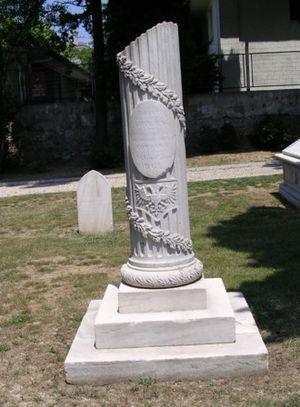
La Légion germano-britannique était un groupe de soldats allemands recrutés pour combattre pour la Grande-Bretagne pendant la guerre de Crimée. Il ne faut pas le confondre avec la Légion allemande du roi, active pendant les guerres napoléoniennes. La Grande-Bretagne a levé une légion anglo--allemande de deux régiments de dragons légers, de trois corps de Jäger et de six régiments d'infanterie légère; une légion italiano-britannique de cinq régiments d'infanterie et une légion anglo-suisse de trois régiments d'infanterie légère. À la fin de la guerre, les soldats avaient le droit de rentrer dans leur pays d'origine aux frais de l'État, mais certains, craignant un accueil hostile chez eux, se sont installés au Cap de Bonne-Espérance.